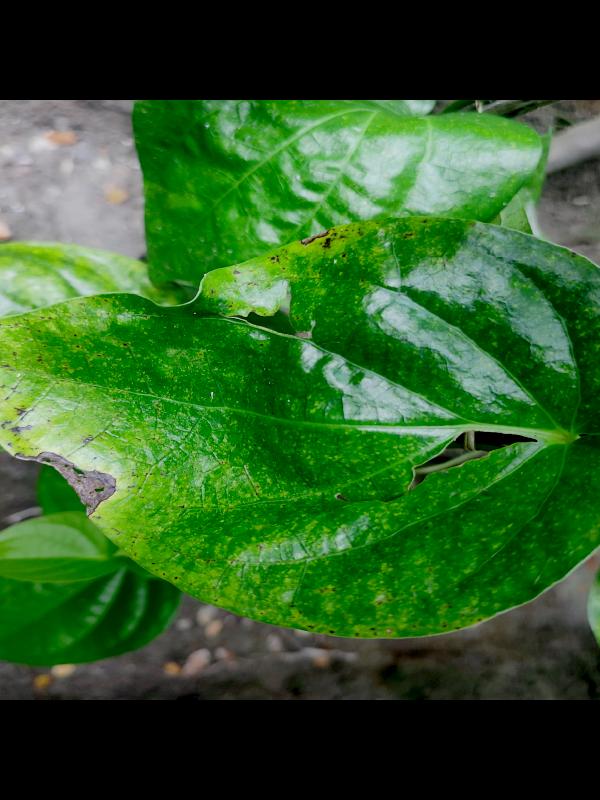
Label: Bacterial_Leaf_Disease